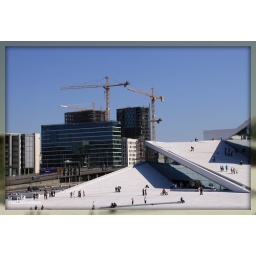
Still building the area around the opera house in Oslo.